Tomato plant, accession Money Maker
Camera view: horizontal (90 deg, fisheye); turntable rotation: 150 degrees
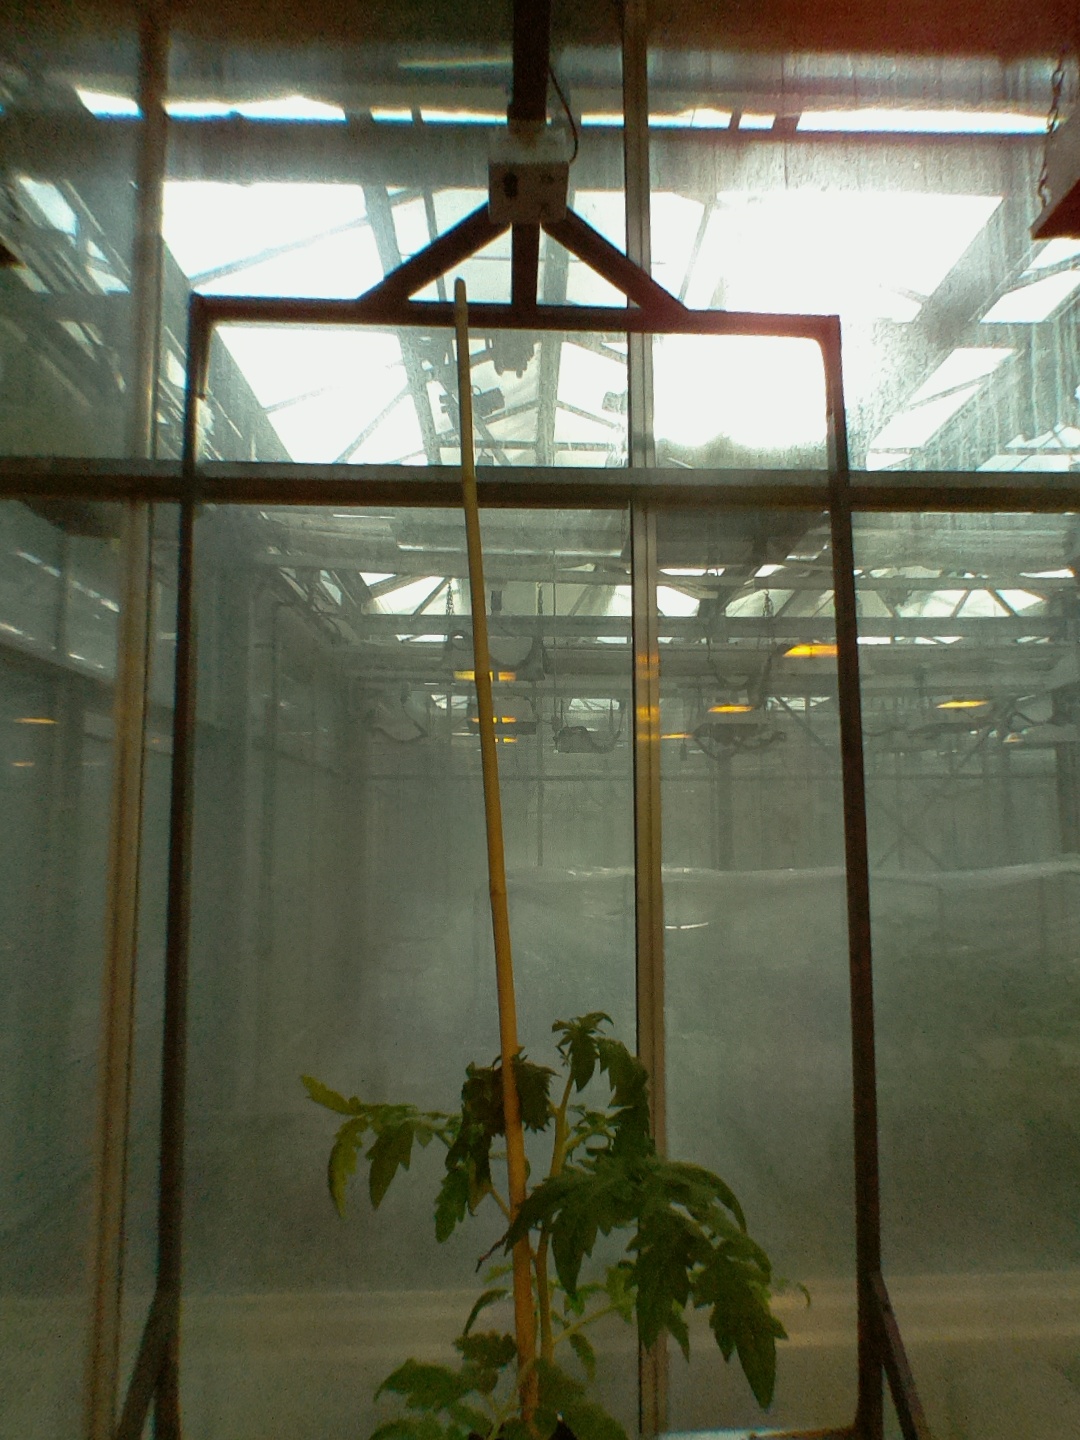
BBCH growth stage 51: First inflorence visible, visible closed flower bud